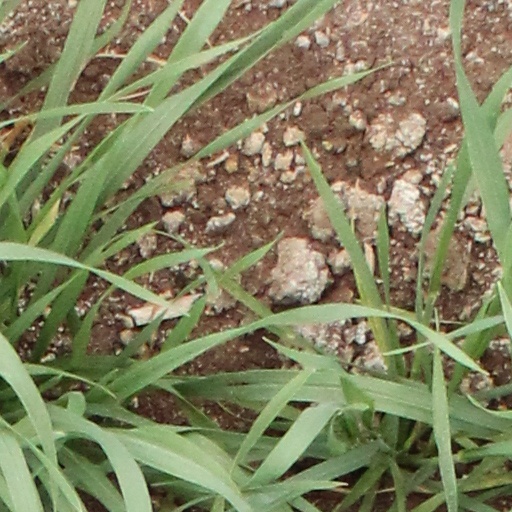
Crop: wheat